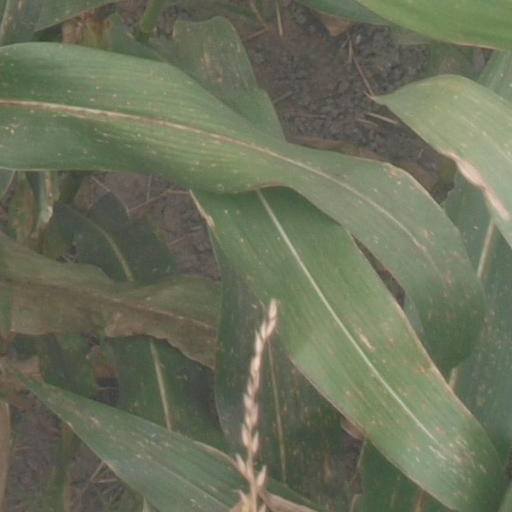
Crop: maize; corn